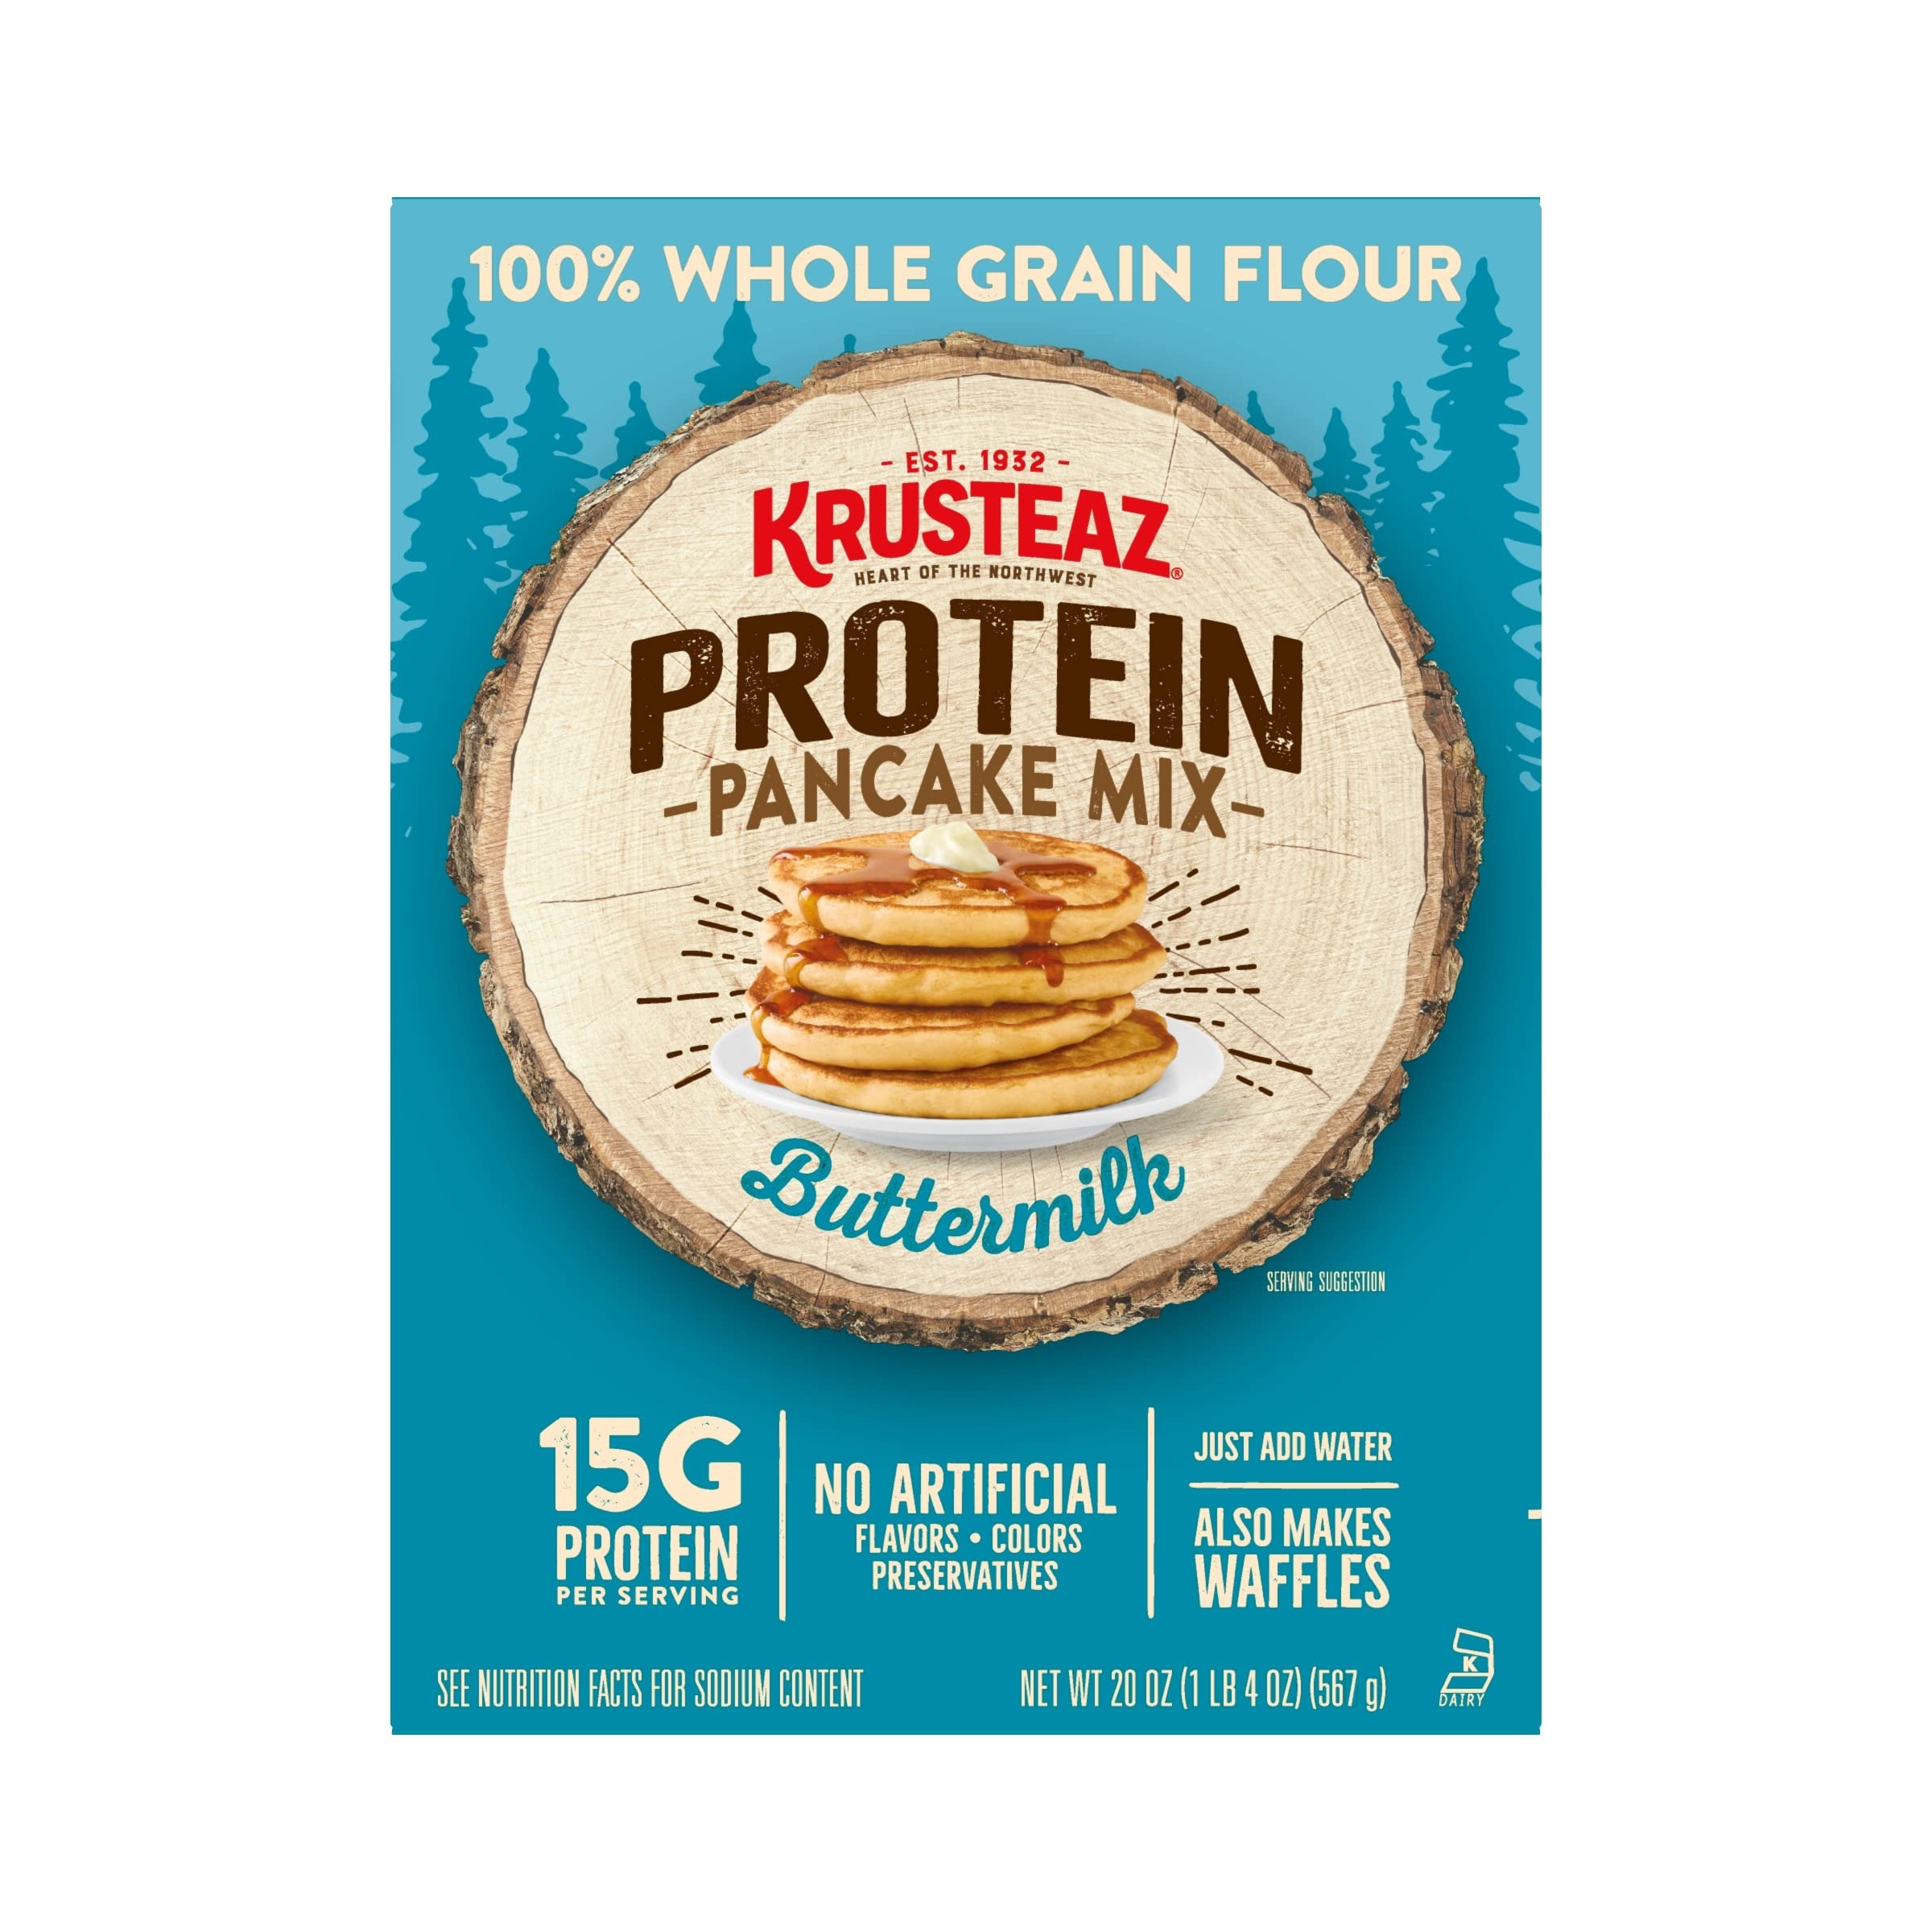
Item Name: Krusteaz Protein Buttermilk Pancake and Waffle Mix, 15g Protein Per Serving, 20 oz Boxes (Pack of 3)
Bullet Point 1: DELIGHTFULLY DELICIOUS: Krusteaz Protein Buttermilk Pancakes taste just like, well, Krusteaz Buttermilk Pancakes! Enjoy a light, fluffy stack of deliciousness with 15 grams of protein per serving.
Bullet Point 2: EASY TO MAKE: Simply add water to the mix and cook until your pancakes are golden brown. Bonus points if you can flip two at one time.
Bullet Point 3: MAKE IT YOUR OWN: Pancakes are just the tip of the iceberg. With this delicious mix, you can make biscuits, cobblers, strudels, and so much more. Put your creativity to the test with Krusteaz Protein Pancake Mix.
Bullet Point 4: INGREDIENTS WE'RE PROUD OF: Krusteaz Protein Pancake Mix is made with 100% whole grain flour and contains no artificial flavors, colors, or preservatives.
Bullet Point 5: WHAT'S INCLUDED: Every order of this pancake mix includes three, 20-ounce boxes with a shelf life from production of 546 days. This 3-box pack is great for always having Krusteaz on hand when you crave it!
Value: 60.0
Unit: Ounce

Price: 8.48